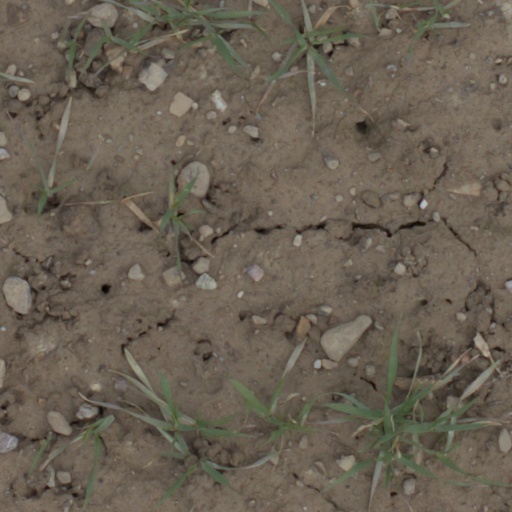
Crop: wheat